European dragon

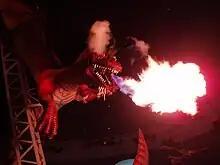
West Edmonton Mall's fire-breathing dragon animatronic. Removed in 2014 due to high maintenance costs and its drying-out rubber skin

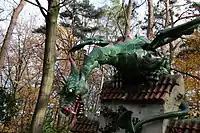
"The Dragon" in the Efteling.

Wyverns are usually evil in Italy, and there are many stories of wyverns being slain. Dragons also trick demons in Italian legends. The legend of Saint George and the wyvern is well known in Italy, but other saints are also depicted fighting wyverns. For instance, the first bishop of Forlì, Saint Mercurialis, was said to have killed a wyvern to save the city, so he is often depicted in the act of slaying a wyvern. Likewise, the first patron saint of Venice, Saint Theodore of Tyro, was a wyvern-slayer, and a statue representing his slaying of the wyvern still tops one of the two columns in St Mark's Square. St. Michael, the patron saint of paratroopers, is also frequently depicted slaying a wyvern.